Monroe, Washington

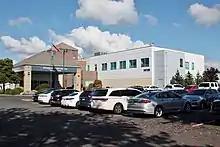
The EvergreenHealth Monroe Medical Center

The original Park Place post office and general store were abandoned and replaced by a new building that opened in 1890. John Vanasdlen, operator of new store, petitioned for the reopening of the post office but was rejected by the U.S. Post Office Department, which only allowed a single-word name for new offices. "Monroe" was chosen by Vanasdlen, with the input of McClurg, to honor of U.S. President James Monroe. The new post office for Monroe was granted by the U.S. Post Office Department on March 19, 1890.